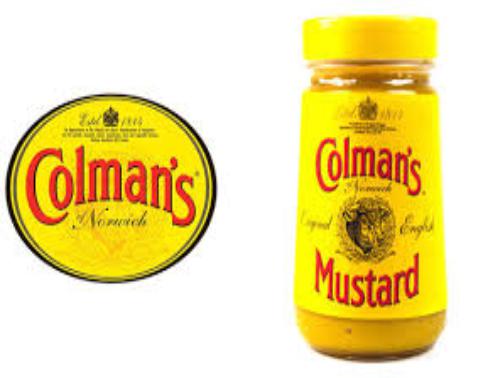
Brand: Colman's
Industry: Food